List of Toriko episodes

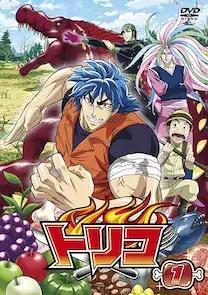
Cover of the first DVD volume released by Happinet Pictures in Japan on August 2, 2011.

"Toriko" is an anime series adapted from the manga of the same title by Mitsutoshi Shimabukuro, produced by Toei Animation and directed by Akifumi Zako. The series follows the adventures of Toriko and Komatsu as they search for rare, diverse foods to complete a full-course meal.